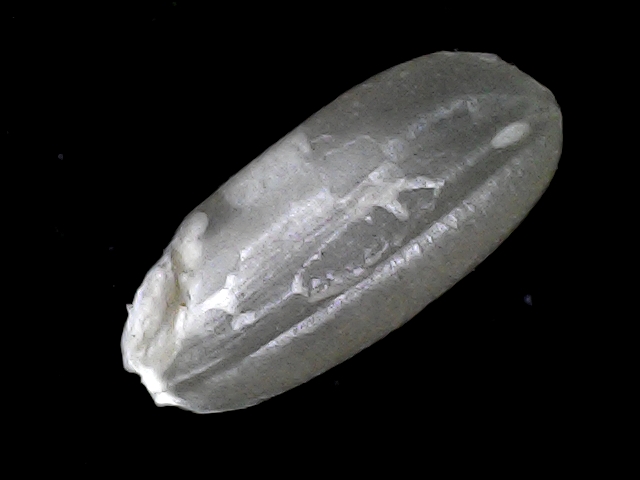
Rice variety: BD52